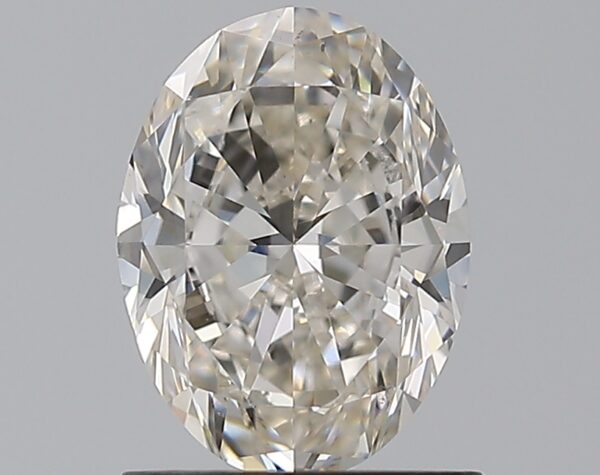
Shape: oval
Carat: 1.2
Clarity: VS2
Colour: I
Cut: VG
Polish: EX
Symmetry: VG
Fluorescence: M
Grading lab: GIA
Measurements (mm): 7.77 x 5.79 x 3.79